Territory-wide System Assessment

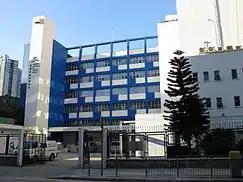
HKEAA San Po Kong Office

The Territory-wide System Assessment (TSA) is an assessment introduced by the Education Commission in the report of "Reform Proposal for the Education System in Hong Kong" in September 2000.